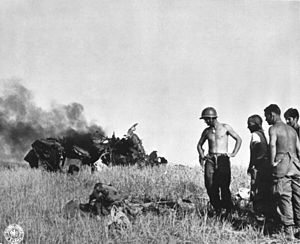
Invasionen af Sicilien / Efterfølgende
Amerikanske soldater betragter en død tysk pilot og vraget af hans fly nær Gela på Sicilien den 12. juli 1943
Den allierede invasion af Sicilien, med kodenavnet Operation Husky, var et stort felttog under 2. verdenskrig, hvor de Allierede erobrede Sicilien fra Aksemagterne. Det var en stor amfibie- og luftbåren operation, efterfulgt af seks ugers kampe inde på øen. Det var begyndelsen af felttoget i Italien.